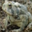
Label: frog